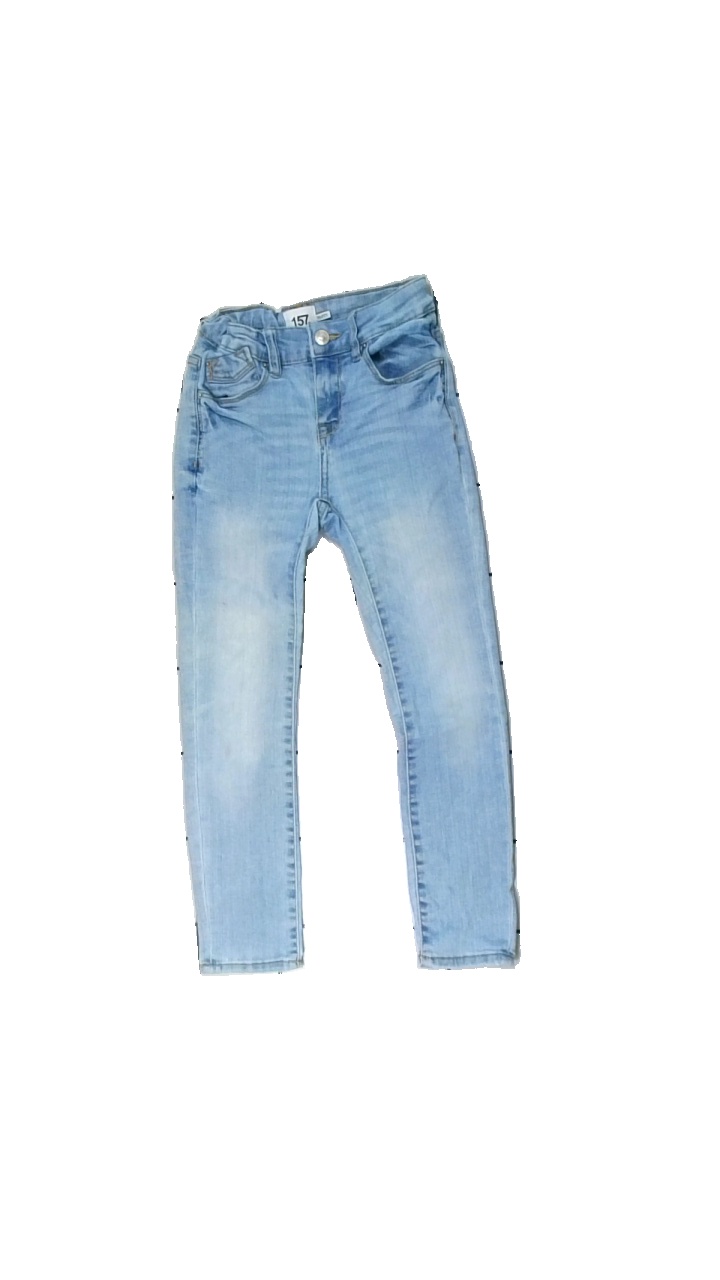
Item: Jeans (Children)
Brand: Lager 157
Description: blåa jeans som har en lite ljusare färg runt knäna
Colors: Blue
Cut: Regular
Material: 88% cotton 12%polyester
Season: All
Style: Denim
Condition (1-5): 3
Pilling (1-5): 5
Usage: Reuse
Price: <50